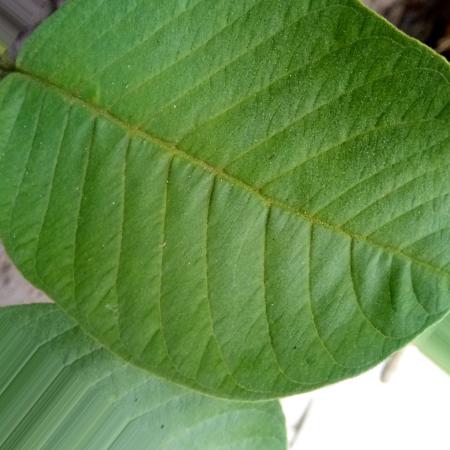
Label: Disease Free